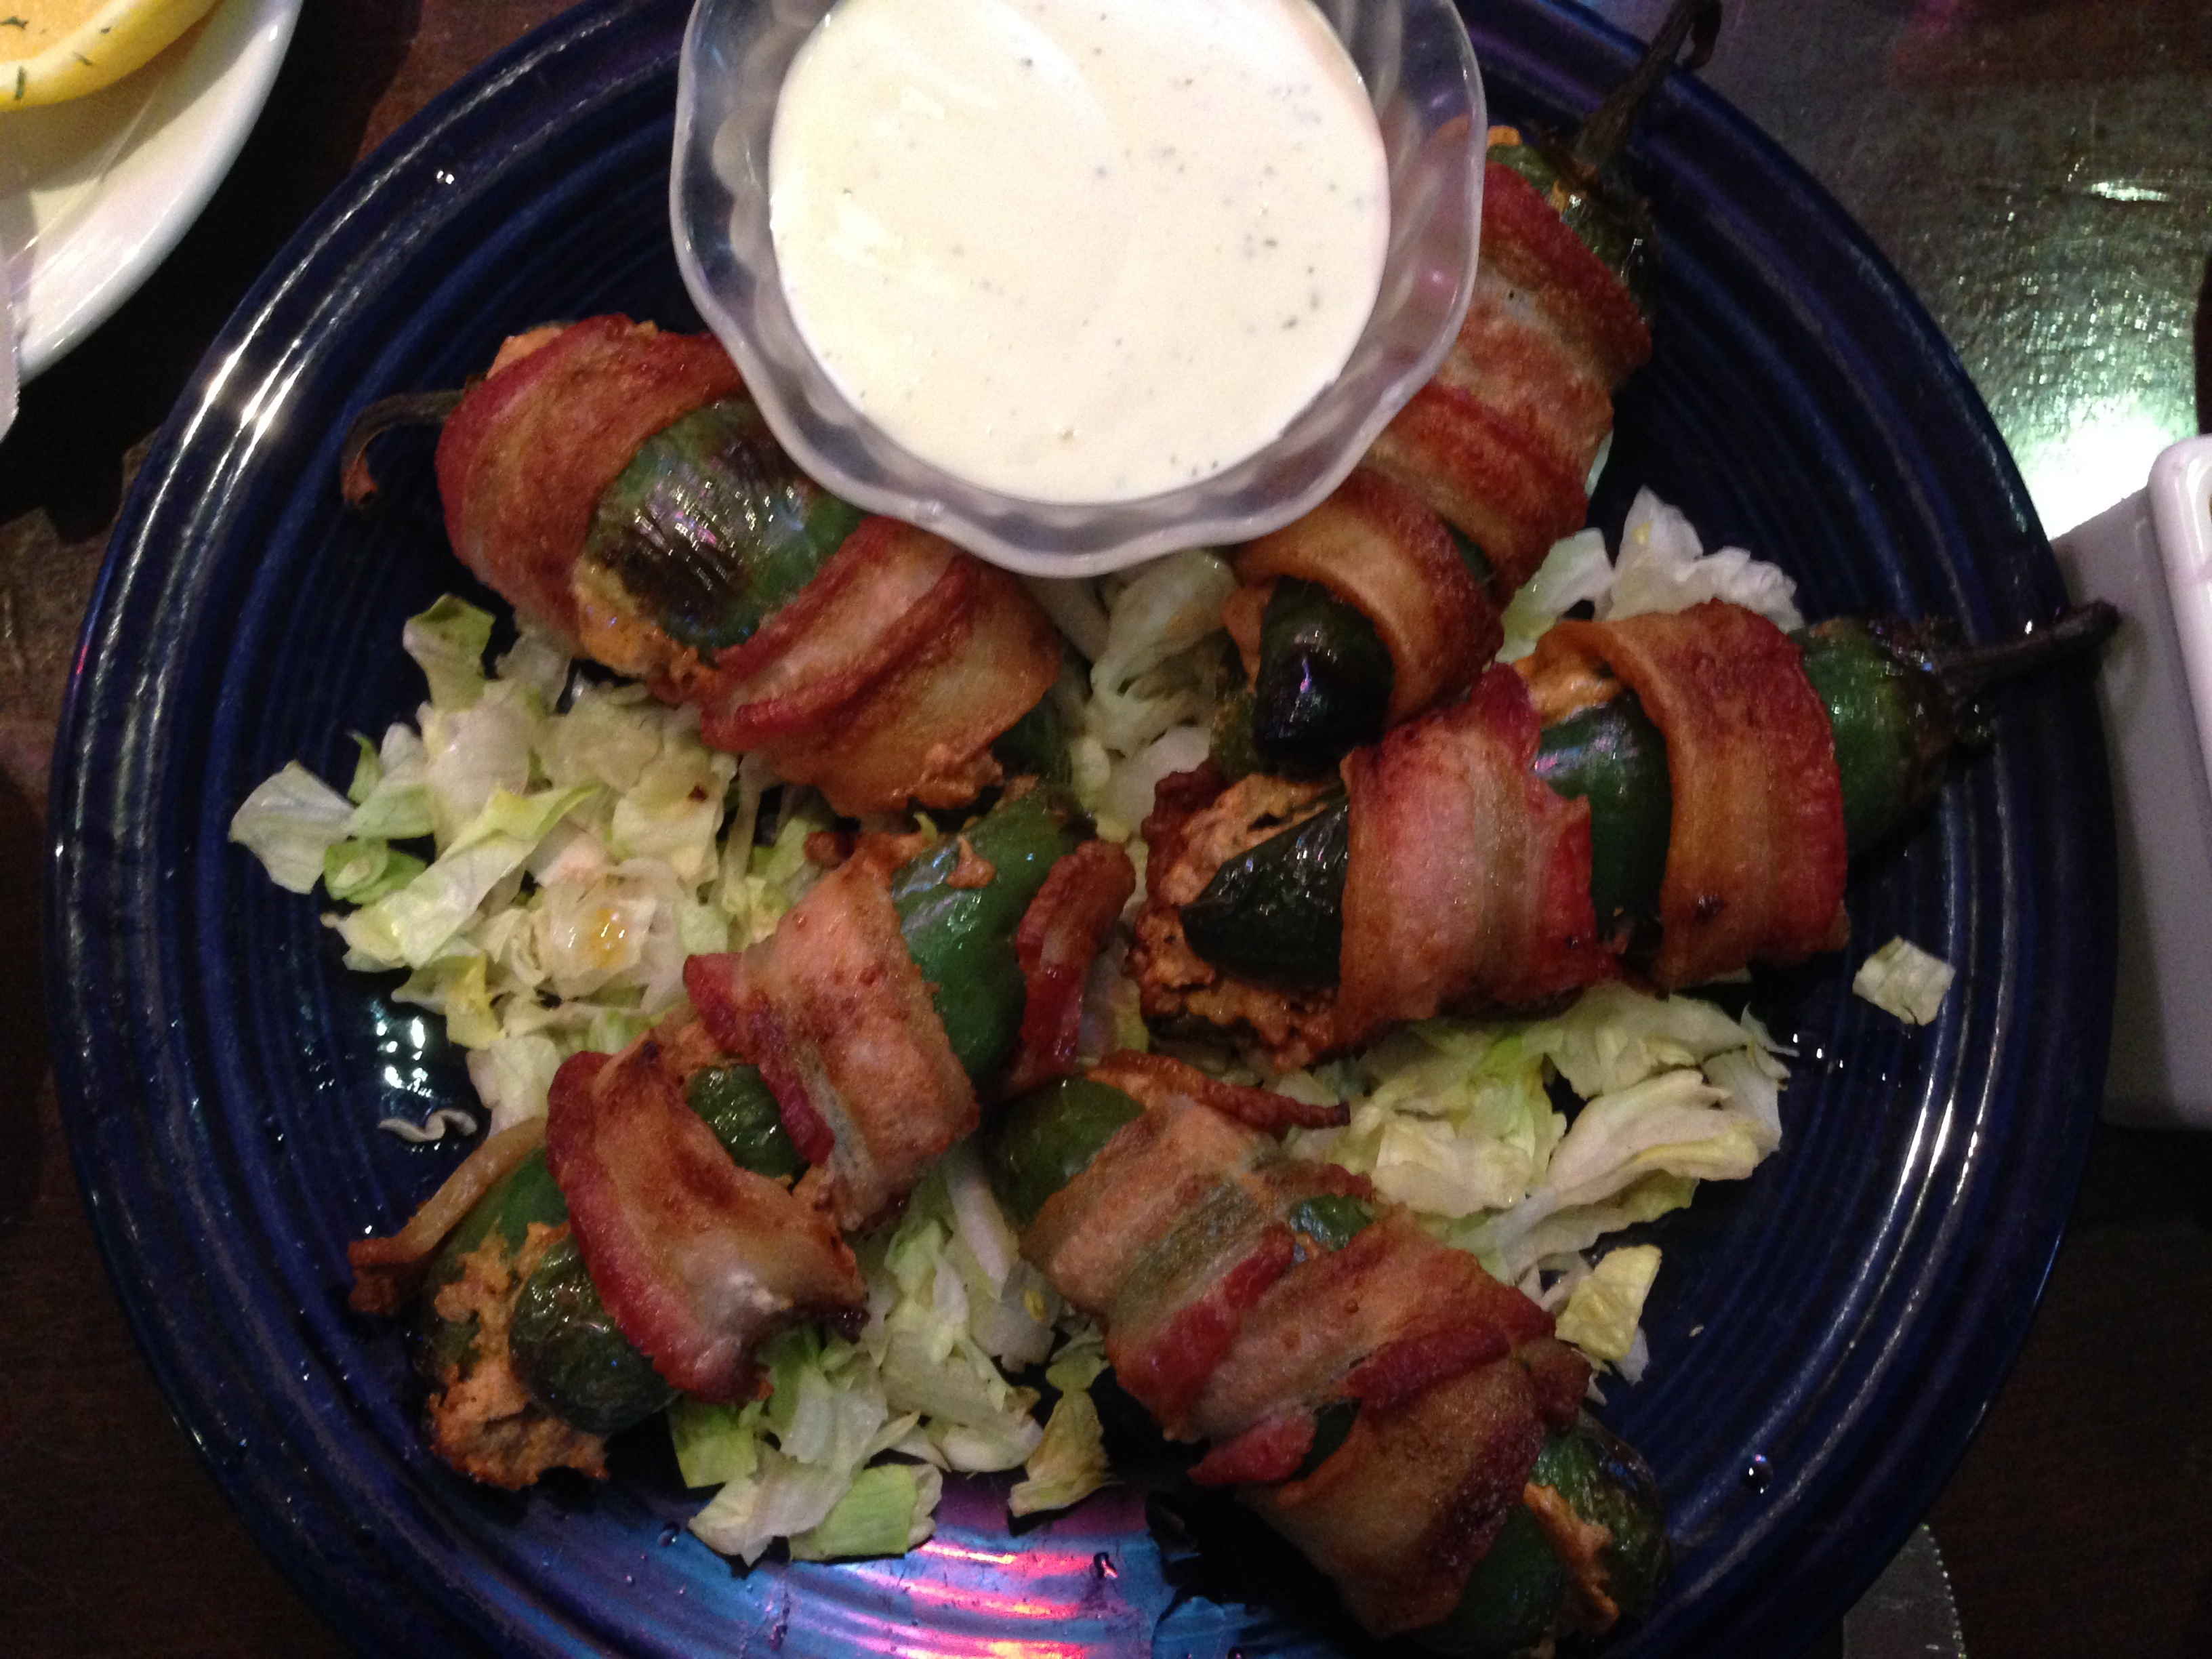
dish, meal, food, salad, produce, vegetable, breakfast, meat, lunch, cuisine, cool image, vegetarian food, kebab, grilling, mediterranean food, souvlaki, greek food, grilled food, shashlik